Barton Bendish

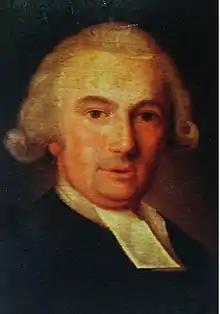
Robert Forby, village rector.

In 1710, the tower of St Mary's Church fell and destroyed the west end of its nave. The rest was patched up with the resultant rubble, but the church was only properly repaired in 1789. This was after All Saints' Church had been demolished in the previous year, making materials available. The parishes of these two churches had been united in 1787, allowing for the rationalisation -but this meant that the main village was still divided between two parishes.